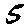
Label: 5